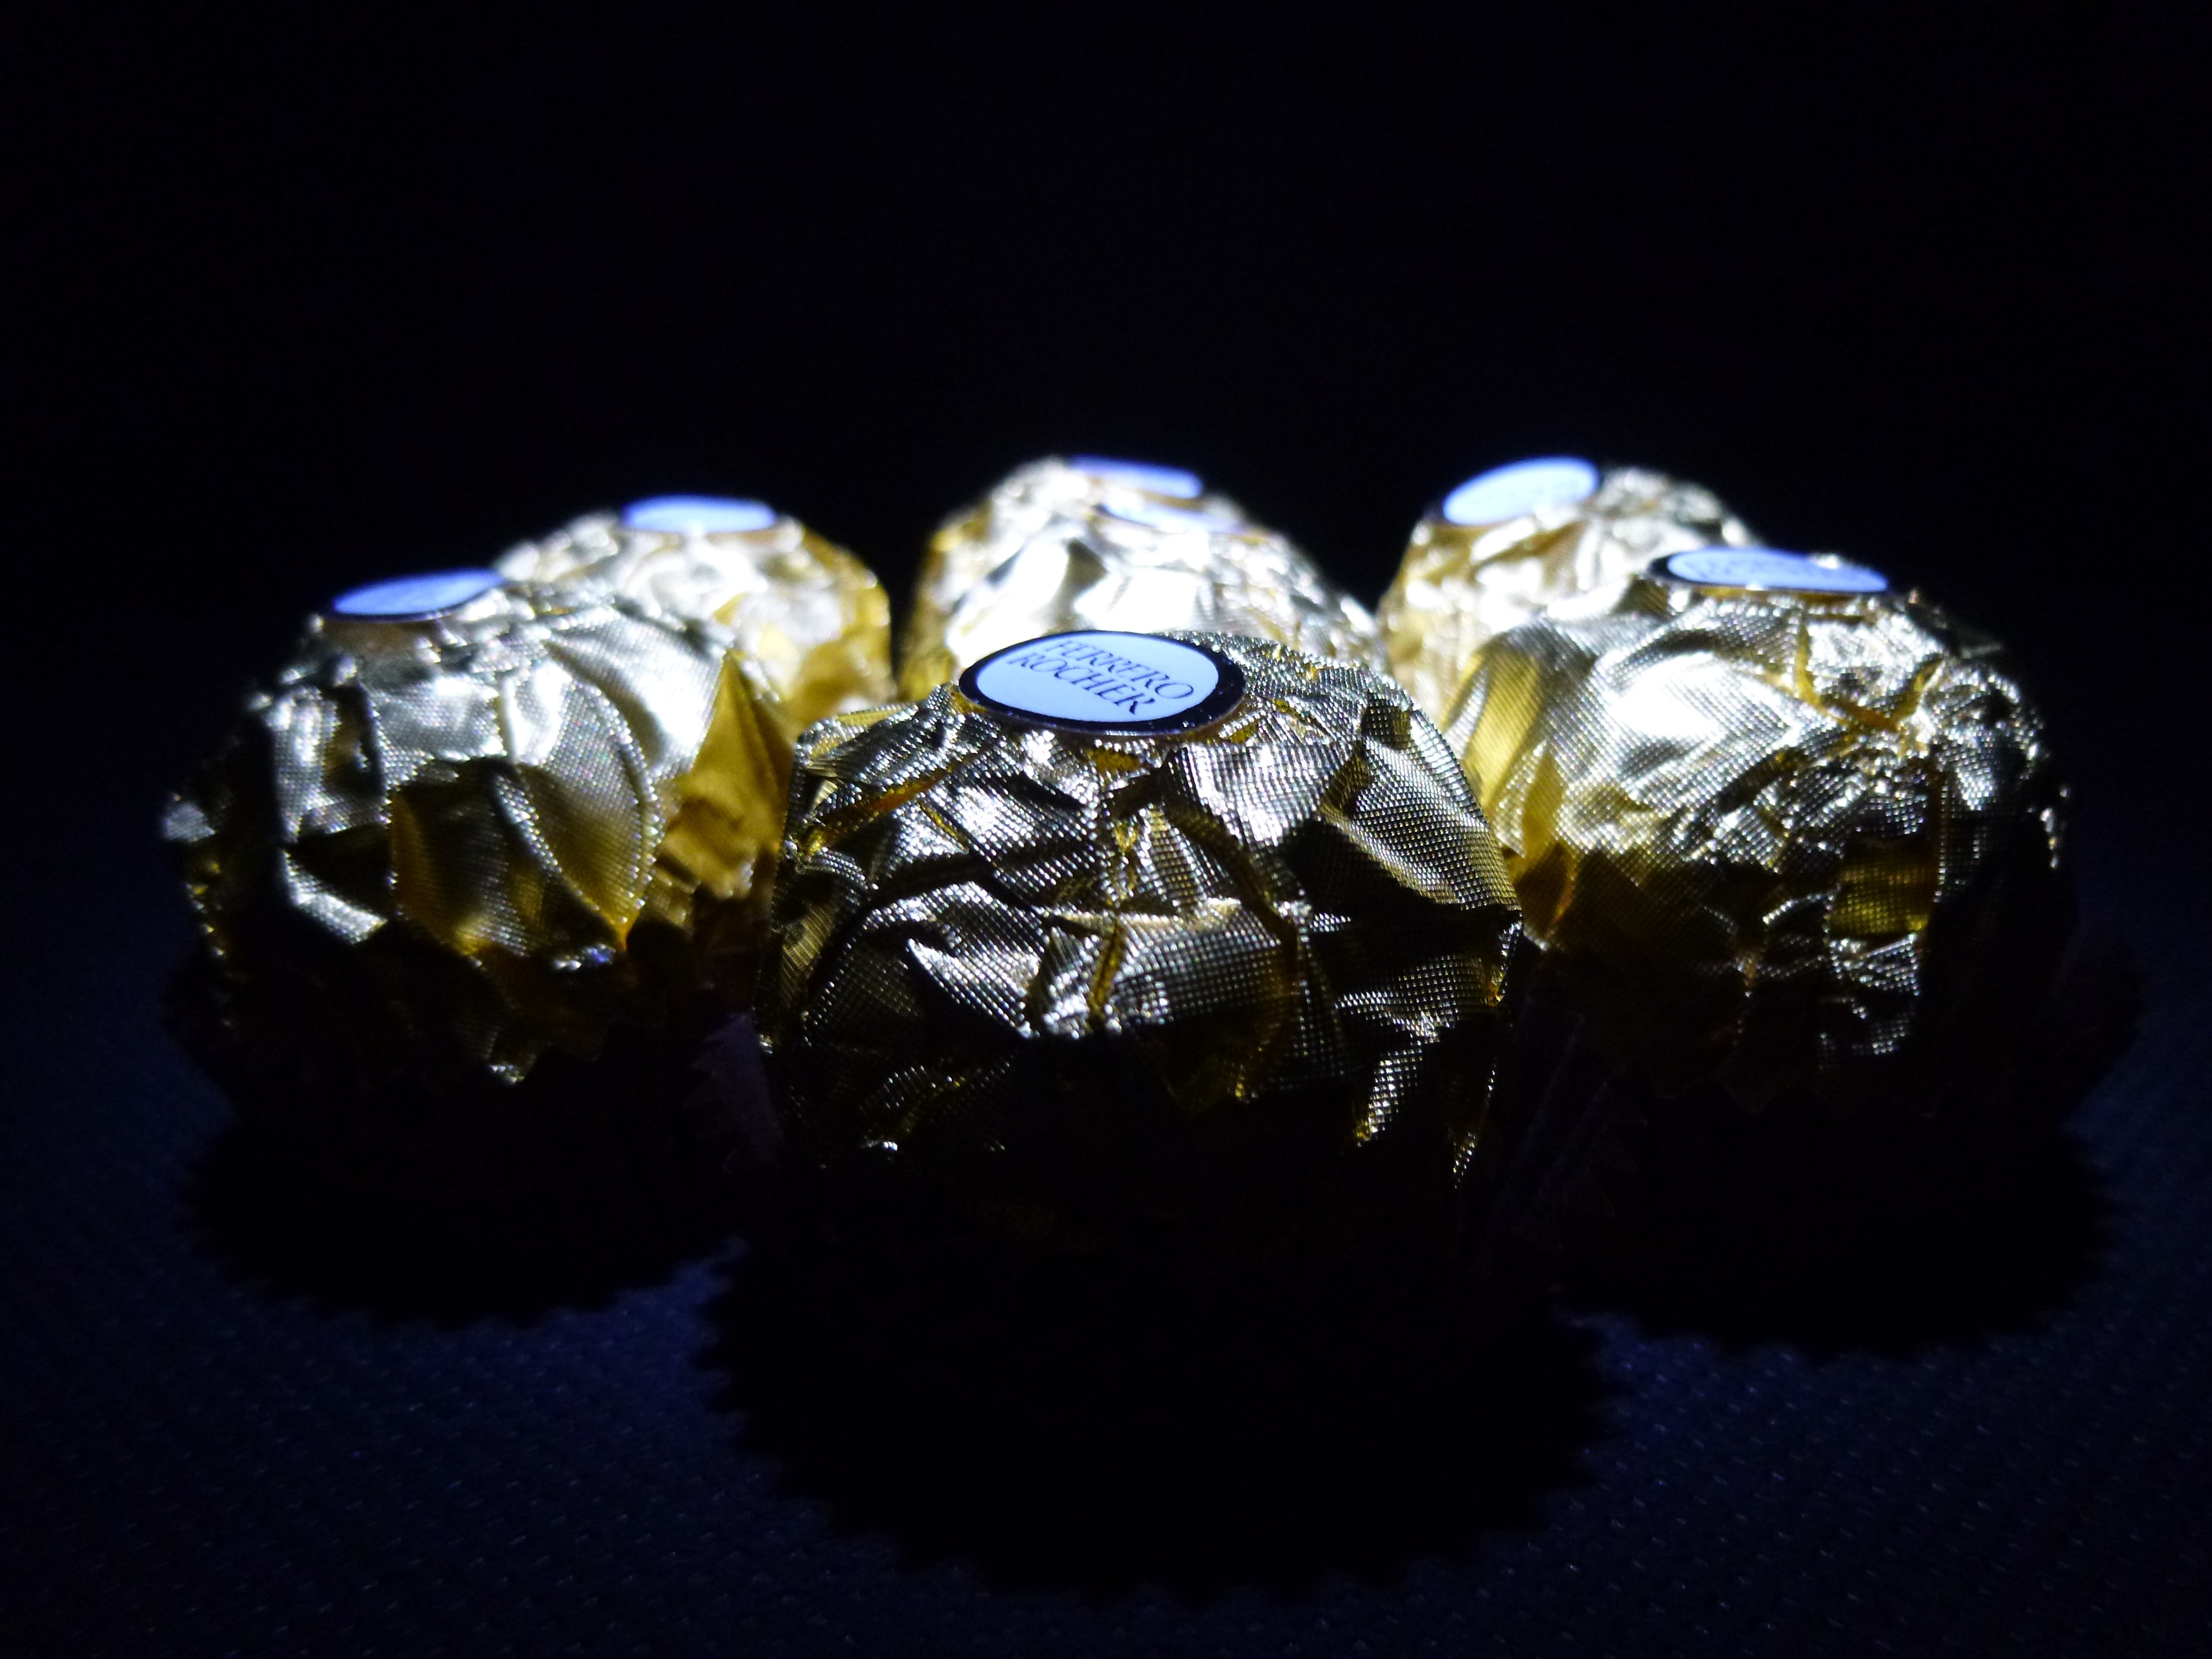
yellow, chocolate, jewellery, gold, candy, crystal, diamond, rocher, gemstone, sapphire, macro photography, fashion accessory